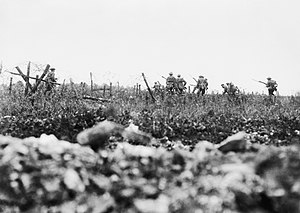
Slaget ved Somme
Britiske soldater fra Wiltshire Regiment angriber nær Thiepval 7. august 1916
Slaget ved Somme var en britisk-fransk offensiv under Første Verdenskrig indledt 1. juli 1916 i nærheden af Albert i Nordfrankrig med 13 britiske og fem franske divisioner. Den øverst ansvarlige på den britiske side var general Douglas Haig, som i modsætníng til modstanderen general Erich Ludendorff var modstander af overraskelsesmomentet i krig. Haig gik ind for nedslidning af fjenden, men det medførte i stedet nedslidning af hans egne tropper.